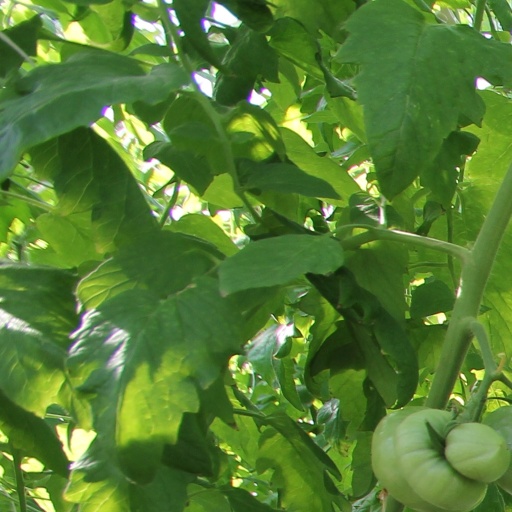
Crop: tomato